Frederick Smallfield

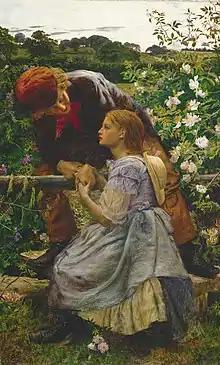
The artist's "Early Lovers", 1857

Frederick Smallfield (16 October 1829 – 10 September 1915) was an English Victorian painter in oils and watercolour, whose work shows a Pre-Raphaelite influence.